Tan Cheng Bock

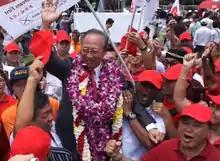
Tan Cheng Bock at the Nomination Centre, carried by supporters.

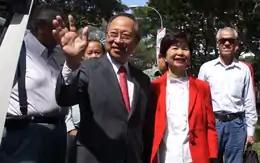
Tan Cheng Bock, with Cecilia Tan, waving to reporters after disembarking from the van at the Nomination Centre.

On 27 May 2011, 20 days after the recent general election, Tan was the first candidate to seek candidacy for the forthcoming Presidential Election; he resigned from PAP earlier that month prior to the announcement (per the constitution, candidates running for the presidential election must be a nonpartisan, independent candidate, and should not affiliate or to represent to any political party). On 22 July 2011, Tan submitted the presidency forms.